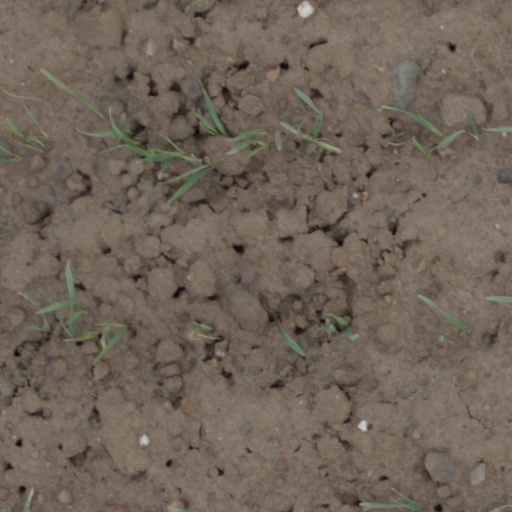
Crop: wheat